Gender inequality in Bolivia

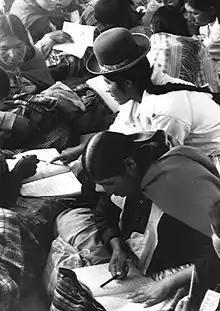
Women attending an adult literacy class in the El Alto section of La Paz, Bolivia

A 2001 report by the National Institute of Statistics of Bolivia reported that Bolivian women are more illiterate than men, with rates being 19.35 percent versus 6.94 percent, respectively. Women living in rural areas have even higher rates of illiteracy, at 37.91 percent versus men at 14.42 percent. Overall, women in Bolivia have the lowest rates in the continents region and is 20 percent under the Latin American average. The Law on Education Reform was passed in 1994 which promoted universal free educational opportunities for citizens regardless of gender. A focus was put on bilingual education for girls, which is credited with helping to lower the dropout rate. The majority of educational opportunities are performed in Spanish, while over 27 percent of Bolivian women don't speak Spanish, making access to education through their native language a barrier.